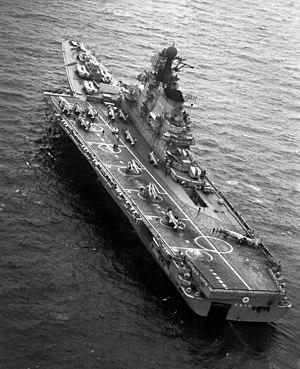
Créés peu après l'invention de l'aviation militaire pendant la Première Guerre mondiale, les porte-avions ont d'abord été considérés comme des bâtiments auxiliaires et n'ont joué un rôle majeur dans la guerre navale qu'à partir de la Seconde Guerre mondiale. Il a fallu l'attaque de Pearl Harbor de décembre 1941 pour démontrer la supériorité de l'aviation embarquée sur la grosse artillerie des navires de ligne, grâce à sa portée incomparablement plus grande pour une force de frappe équivalente. La bataille de la mer de Corail, en mai 1942, est le premier affrontement uniquement aéronaval de l'histoire, dans lequel les forces navales japonaises et américaines s'affrontèrent par avions interposés sans jamais être à portée de canon. En 1944-45, les plus grands cuirassés japonais jamais construits coulent sous les attaques de l'aviation embarquée américaine.
Le porte-avions lourd Kiev a servi les marines soviétique et russe entre 1975 et 1993. Il a été fabriqué entre 1973 et 1975 au chantier naval de Chernomorski à Nikolayev et est le premier de sa classe.
Les navires de la classe Kiev/Krechyet ou projet 1143 furent les premiers porte-aéronefs soviétiques en dehors des porte-hélicoptères de la classe Moskva. Cette classe est née du fait de l'annulation du Projet 1153 Orel, pour raisons budgétaires.
La Marine soviétique était la marine de guerre de l'Union soviétique. À son apogée, elle fut la deuxième flotte militaire maritime du globe et une des branches les plus fortes de l'Armée rouge.